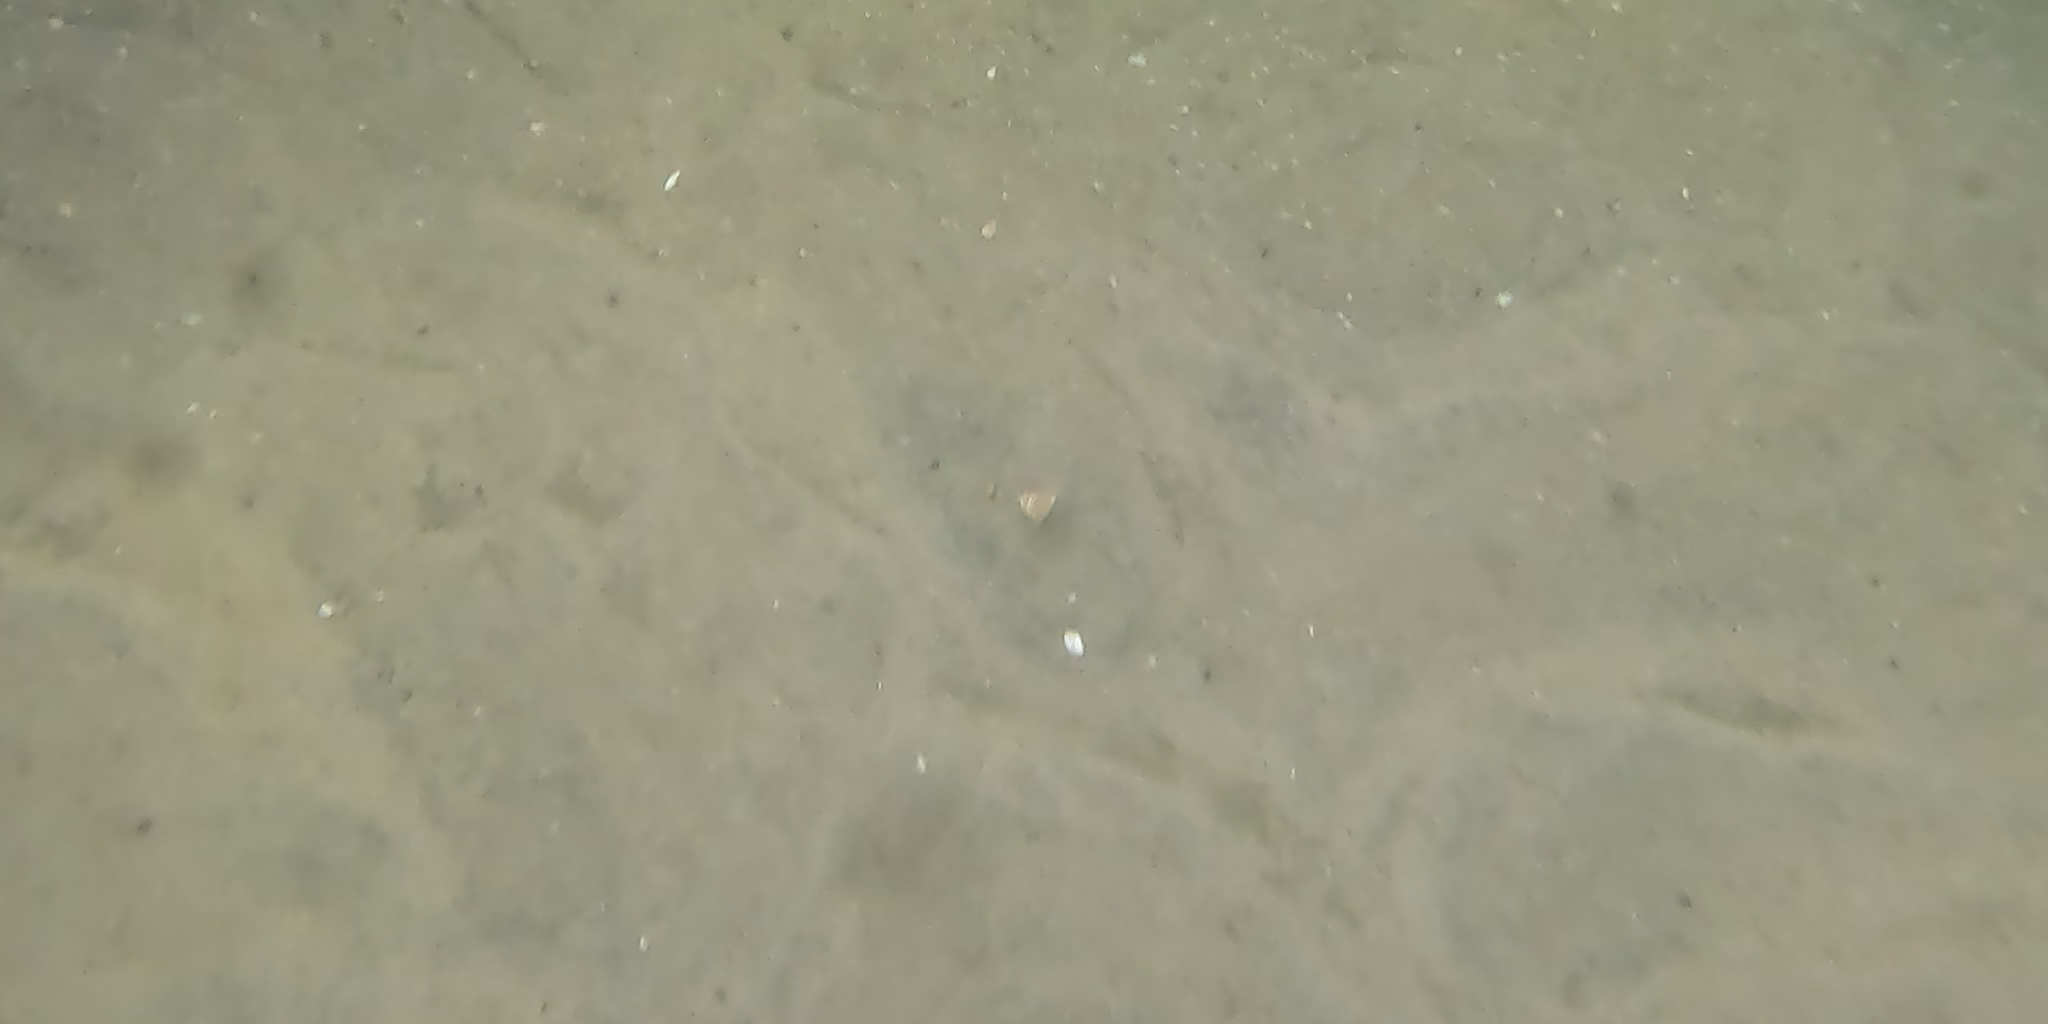
Seabed habitat: sand